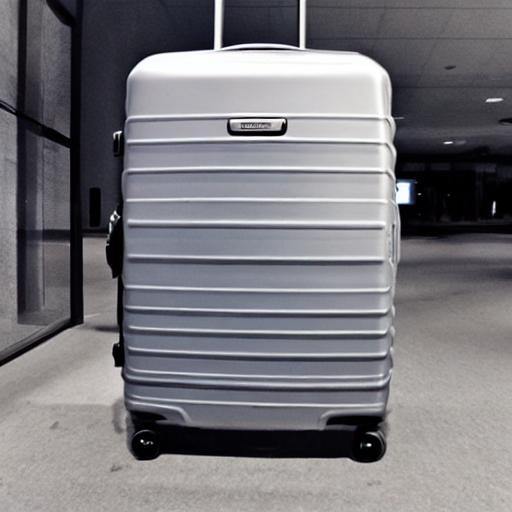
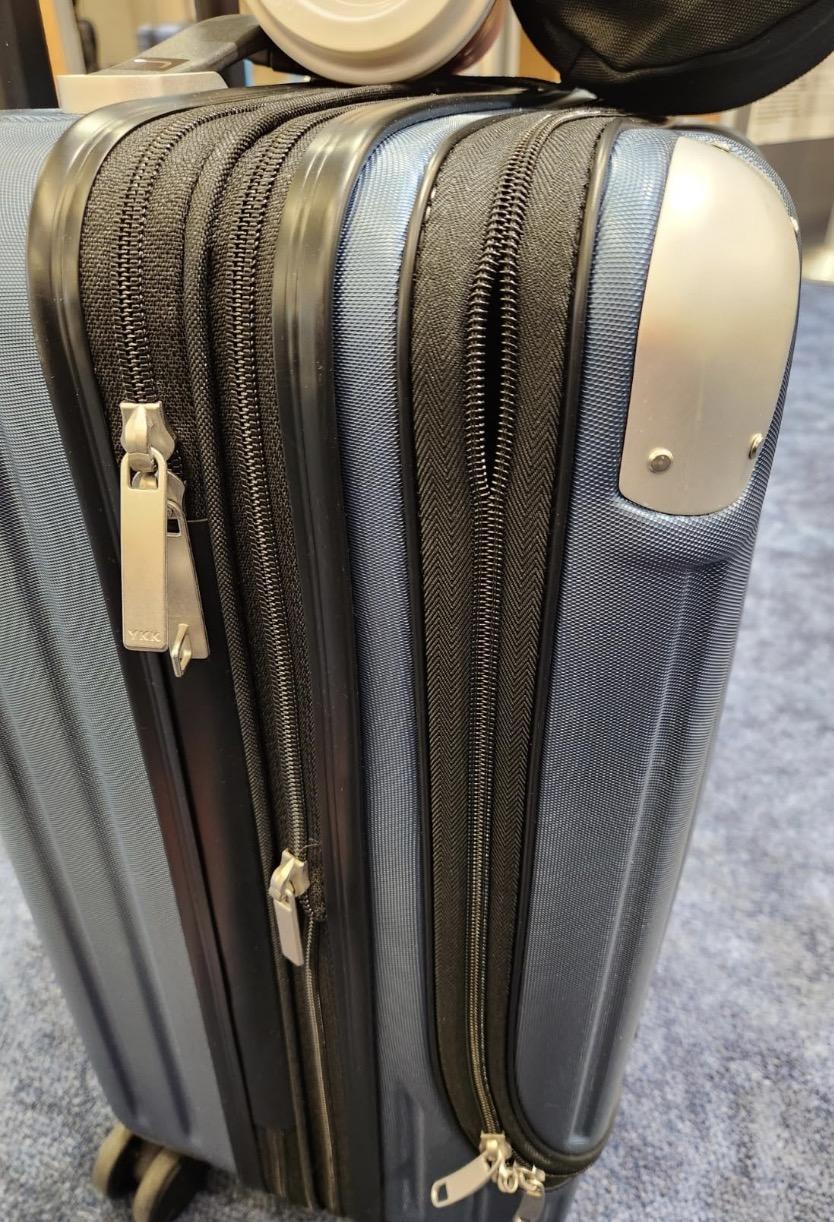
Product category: items_tea
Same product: no